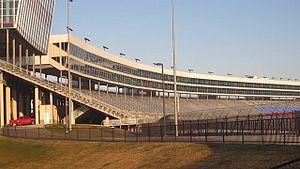
Le Texas Motor Speedway est un circuit automobile américain ovale de type speedway utilisé en IndyCar Series et en NASCAR. Il est situé dans la partie nord de la ville de Fort Worth du comté de Denton de l'état du Texas.